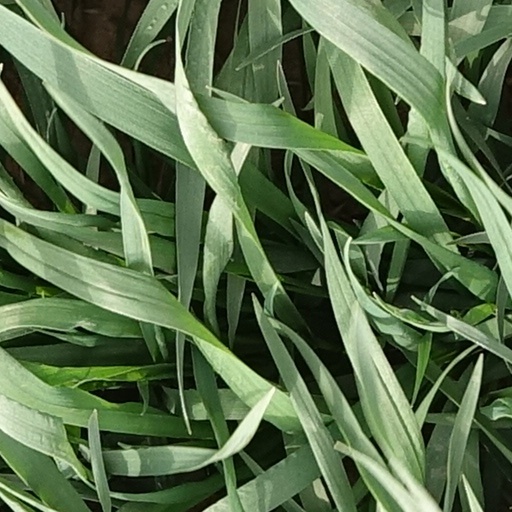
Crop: wheat